K computer

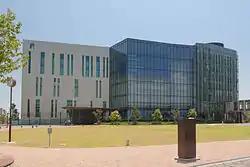
Riken Advanced Institute for Computational Science (AICS) in Kobe, which housed the K computer

The K computer named for the Japanese word/numeral , meaning 10 quadrillion (10) was a supercomputer manufactured by Fujitsu, installed at the Riken Advanced Institute for Computational Science campus in Kobe, Hyōgo Prefecture, Japan. The K computer was based on a distributed memory architecture with over 80,000 compute nodes. It was used for a variety of applications, including climate research, disaster prevention and medical research. The K computer's operating system was based on the Linux kernel, with additional drivers designed to make use of the computer's hardware.